Question: What is hitting the water?
Tambaya: Menene yake dukan ruwan?
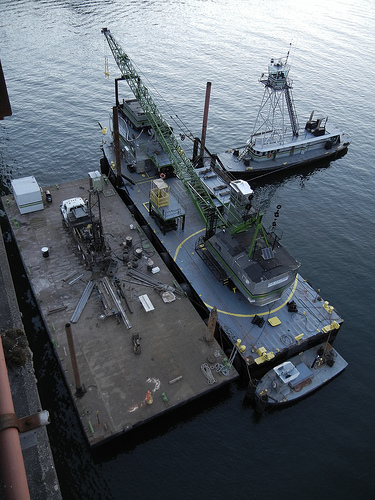
Answer: Light.
Amsa: Haske.